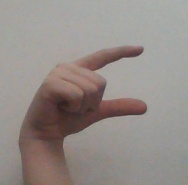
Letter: dal